Yekaterina Stravinsky

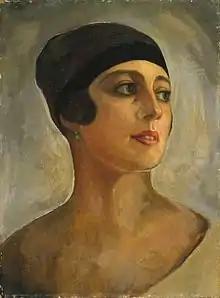
Portrait of Vera Sudeikina by her husband, Serge, 1924

Igor's ballet "The Firebird" was premiered by the Ballets Russes in Paris on June 25, 1910, before an audience consisting of many leaders of Parisian music, literature, stage, and high society. Its success with the public and press was immediate. Yekaterina hurried from Ustilug to Paris with Igor, along with his mother and brother, to the final performance of "The Firebird" on July 7. They returned to Ustilug for two days, before Igor unilaterally decided against returning to Saint Petersburg, instead choosing to spend the winter in Switzerland and France. Igor wrote to a friend that the sudden move was for the "good of the children", while Théodore wrote that it was done for the sake of Yekaterina's "delicate health". Walsh speculates that the family's move was part of Igor's personal "grand plan" that had been spurred by the success of "The Firebird" and the "deep-seated Russian urge to escape from the icy grip of the northern winter".